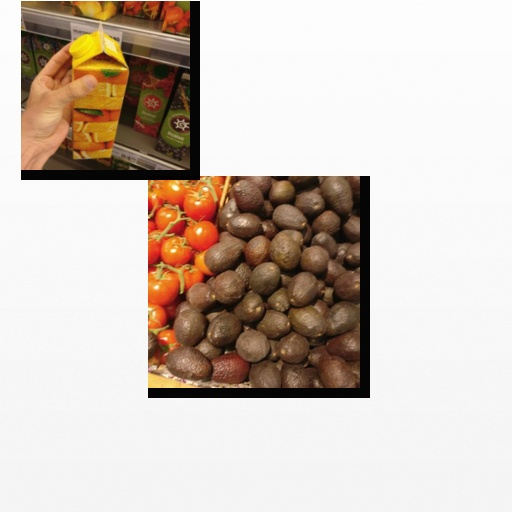
Food items: orange_juice, avocado